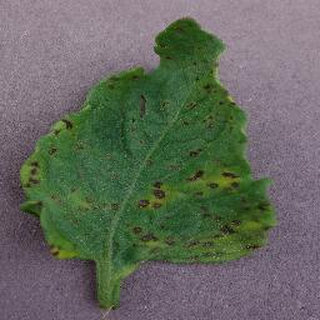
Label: tomato_septoria_leaf_spot